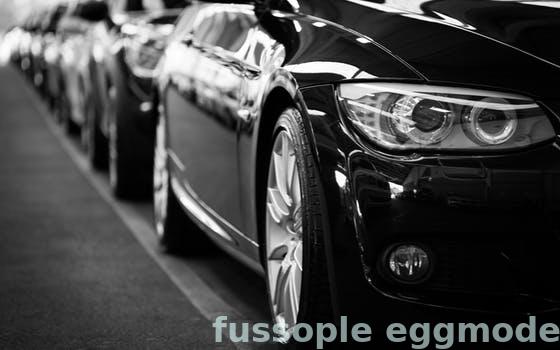
Label: Watermark